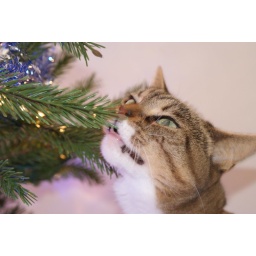
Enjoying having the tree in the house